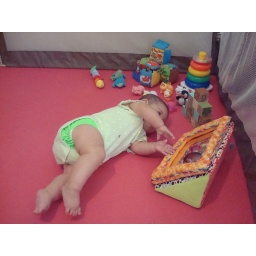
Kahlilah reaching towards that cute baby in the mirror